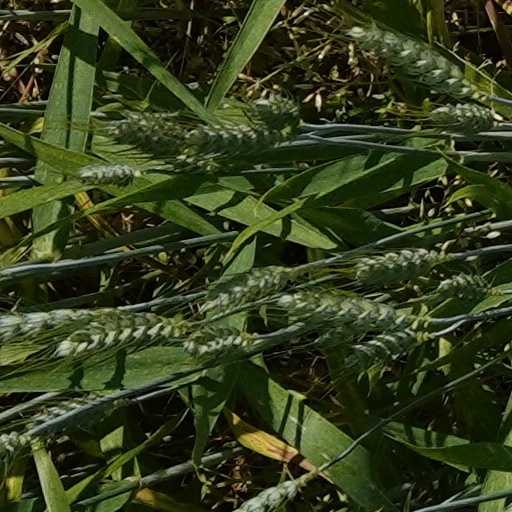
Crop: wheat